Liutprand of Cremona

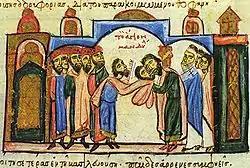
Surrender of the Mandylion to the Byzantines

In 949, Berengar II sent him on a goodwill mission as an apprentice diplomat to the Byzantine court of Constantine VII Porphyrogenitus, with whom he became friendly. Liutprand went partly to learn Greek and may have provided material for chapter 26 of Constantine VII's . Liutprand knew a surprising amount of Greek and he was among the first Westerners to use Greek minuscule. Both Liutprand's father and his stepfather had been sent as ambassadors to Constantinople (927 and 942). (Knowledge of Prince Igor's 941 attack on Constantinople was told by his stepfather as Liutprand wasn't in the city at the time). Liutprand included in his later "Antapodosis" (950s) a glowing account of the hospitality he enjoyed there, including being carried into the audience hall on the shoulders of eunuchs, and Constantine's delight in receiving a gift of an additional four "de luxe" eunuchs from Liutprand. Liutprand uses the word "carzimasium" for the eunuchs he brought, suggesting that all of their external genitalia had been removed.